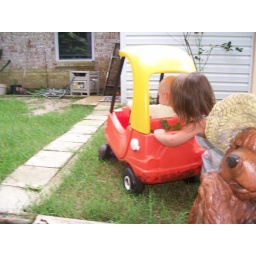
Derek riding in little red car